Dissidia Final Fantasy

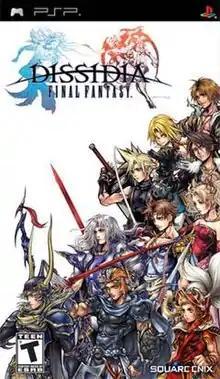
North American box art featuring the protagonists from the first ten "Final Fantasy" games.

is a 2008 fighting game developed and published by Square Enix for the PlayStation Portable as part of the campaign for the "Final Fantasy" series's 20th anniversary. It was released in Japan on December 18, 2008, in North America on August 25, 2009, and in Australia and Europe in September. It was then re-released in Japan, based on the North American version, as Dissidia Final Fantasy: Universal Tuning, on November 1, 2009.